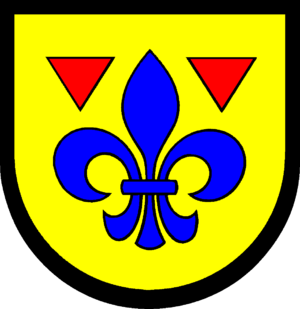
Gülzow (Lauenburg)
Coat of arms of Gülzow (Lauenburg)
Våbenskjold for byen Gülzow i Slesvig-Holsten, Tyskland. Plattdüütsch: Wapen vun de Gemeen Lütau in Sleswig-Holsteen, Düütschland
Gülzow er en kommune i det nordlige Tyskland, beliggende i Amt Schwarzenbek-Land i den sydvestlige del af Kreis Herzogtum Lauenburg. Kreis Herzogtum Lauenburg ligger i delstaten Slesvig-Holsten.